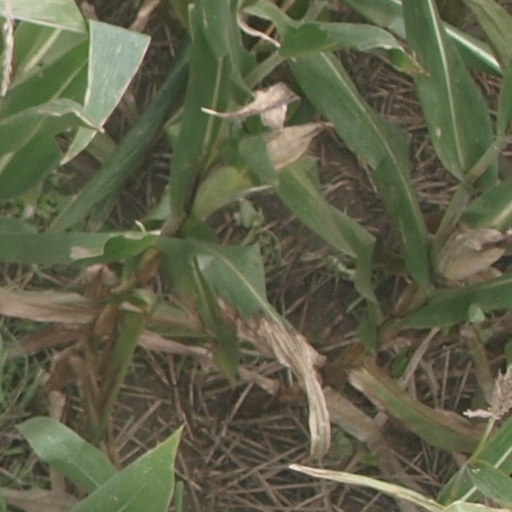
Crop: maize; corn